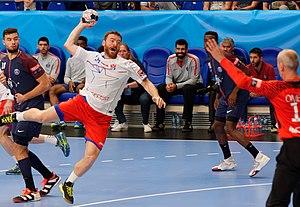
Rencontre de phase de groupe de la ligue des champions 2017/18 entre le PSG et Meshkov Brest A Coubertin le 24 septembre 2017. http://www.eurohandball.com/ec/cl/men/2017-18/match/2/063
Rastko Stojković, né le 12 juillet 1981 à Belgrade, est un joueur de handball international serbe. Il mesure 1,91 mètres et pèse 104 kilos. Il joue au poste de pivot et évolue depuis 2013 dans le club biélorusse de HC Meshkov Brest. Il joue également dans l'équipe nationale de Serbie.